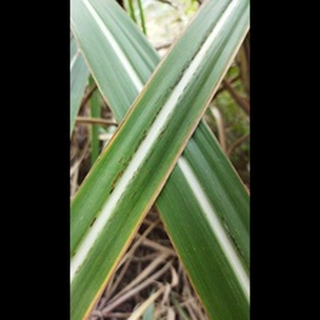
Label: sugarcane_rust